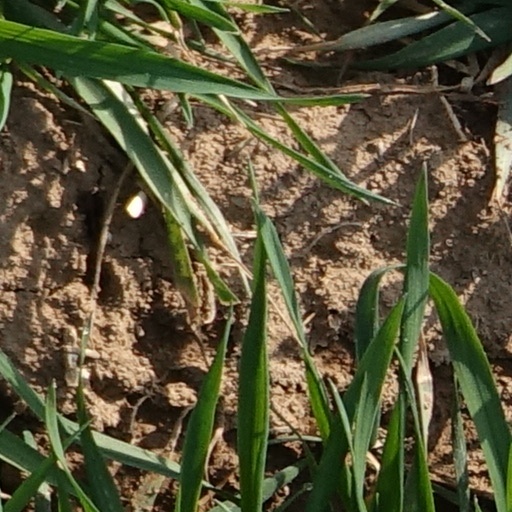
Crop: wheat